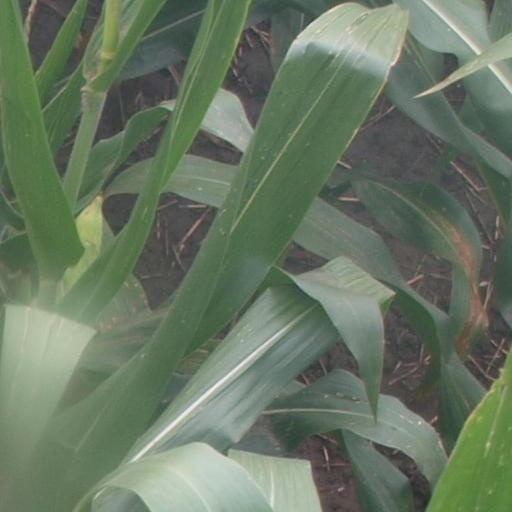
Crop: maize; corn